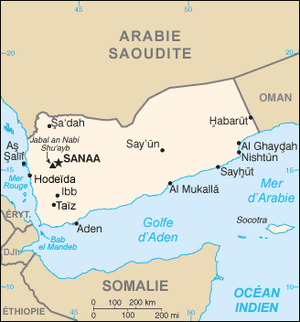
Le Yémen, en forme longue la république du Yémen, est un pays arabe situé à la pointe sud-ouest de la péninsule d'Arabie. Il possède une frontière terrestre avec l’Arabie saoudite au nord et avec Oman au nord-est, et une frontière maritime avec Djibouti et l'Érythrée à l'Ouest et la Somalie au Sud. Il présente une importante façade maritime sur le golfe d'Aden, une moindre sur la mer Rouge, et contrôle avec Djibouti le détroit de Bab-el-Mandeb qui mène vers le canal de Suez. Sa capitale, Sanaa, se situe dans l'ouest du pays, et son principal port est Aden.
L'unification du Yémen, ou réunification du Yémen, a eu lieu le 22 mai 1990 lorsque la République démocratique populaire du Yémen fusionna avec la République arabe du Yémen, formant la République du Yémen. Cette unification marque la fin de la guerre froide dans le monde arabe alors qu'en Europe se déroulait progressivement la chute du bloc de l'Est.
Le Yémen occupe le sud de la péninsule Arabique. Il est entouré à l'ouest par la Mer Rouge, au sud par le Golfe d'Aden et la mer d'Arabie, à l'est par le Sultanat d'Oman et au nord par le Royaume d'Arabie saoudite. Quelques kilomètres seulement le séparent de Djibouti et de l'Érythrée.
Cet article dresse la liste des villes du Yémen.